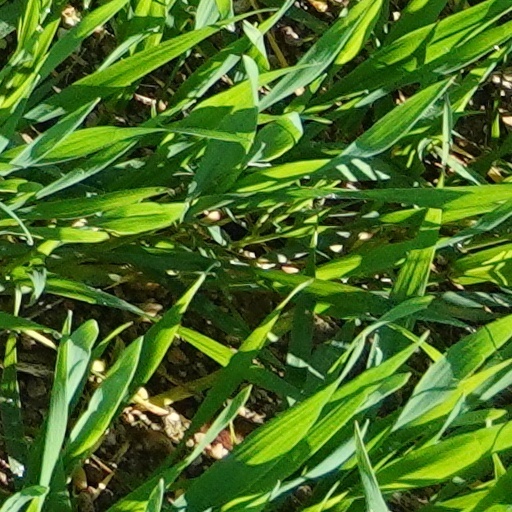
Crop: wheat